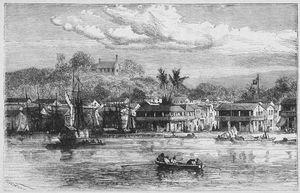
Vue de la ville portuaire de Miragoâne à Haïti en 1881.
Miragoâne est une ville portuaire et une commune d'Haïti, située dans le département des Nippes et chef-lieu de l'arrondissement de Miragoâne.